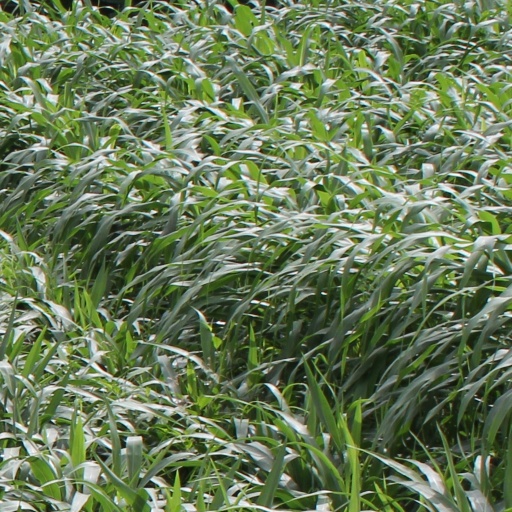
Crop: sorghum